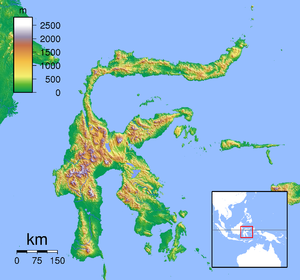
Ce tableau liste toutes les mers du monde que l'Organisation hydrographique internationale reconnaît comme telles dans sa publication S-23 Limites des océans et des mers. Dans cette publication tous les mers et océans ont un numéro d'identification, et on y trouve une description littéraire précise de leurs limites. Ces numéros d'identification sont ceux qui ordonnent cette table.